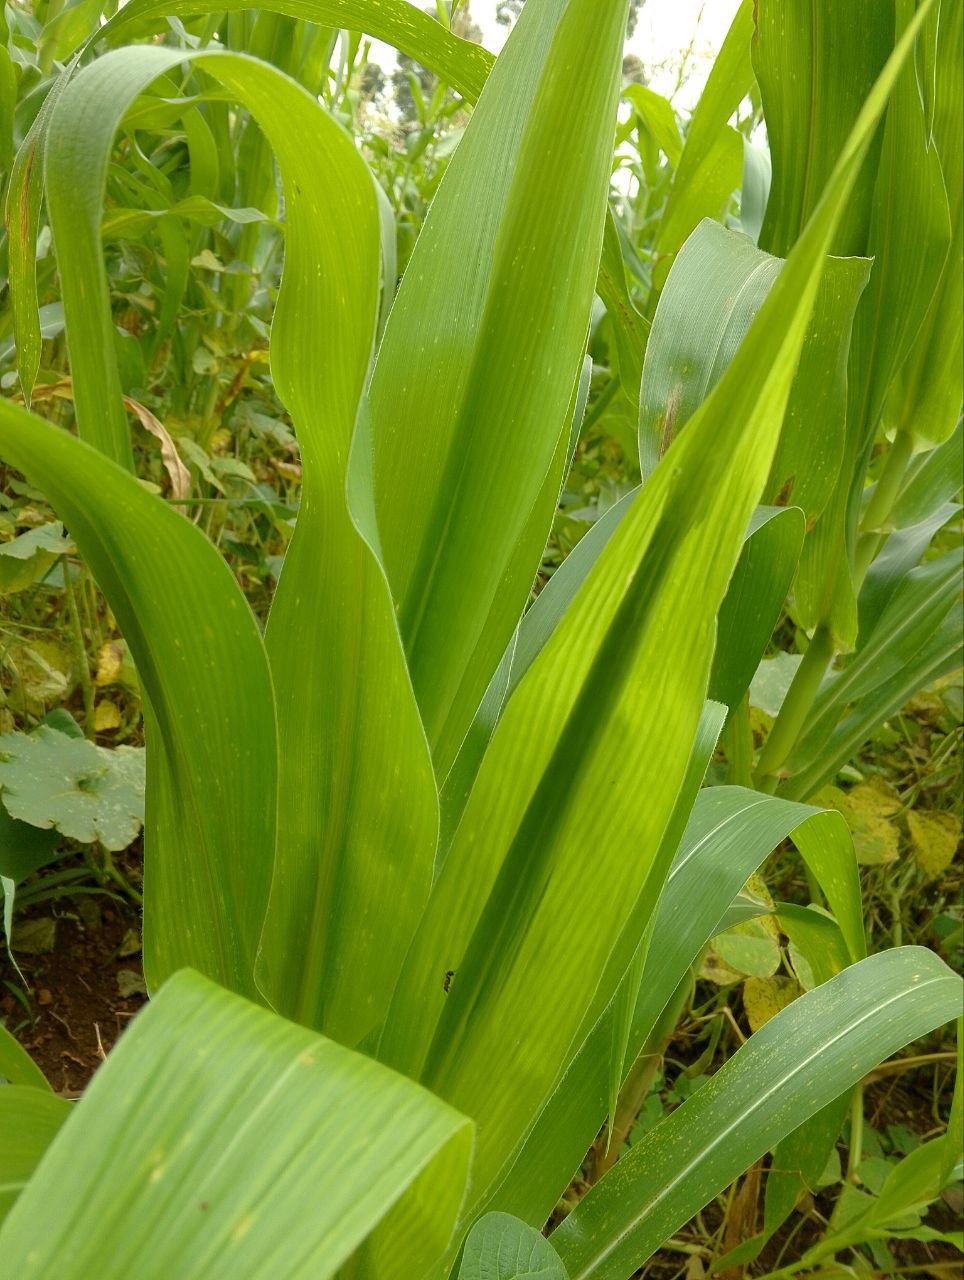
Label: spodoptera_frugiperda